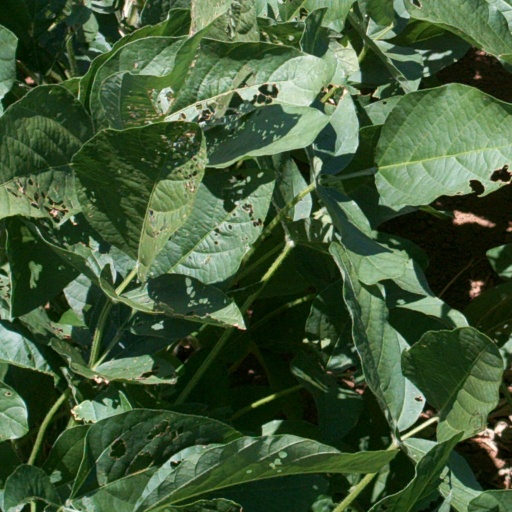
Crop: soybean